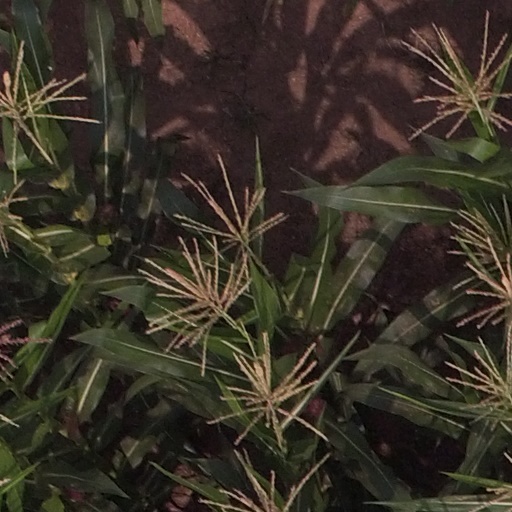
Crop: maize; corn